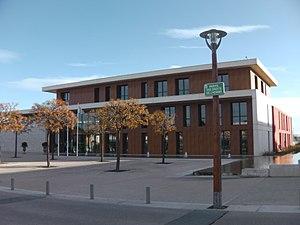
Hôtel de ville de Juvignac (Hérault)
Juvignac est une commune française située dans le département de l'Hérault en région Occitanie, à l’ouest de Montpellier. Ses habitants sont appelés les Juvignacois. Juvignac est avant tout connue pour son golf, ses thermes du XIXᵉ siècle et ses garrigues. Juvignac est officiellement créée en 1790 mais son histoire est bien plus ancienne.